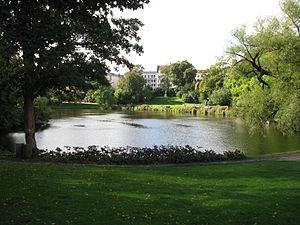
Ørstedsparken est un jardin public de 6,5 hectares situé dans le centre-ville historique de Indre By à Copenhague au Danemark.